Selenean summit

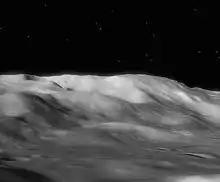
Artist view approaching the Selenian Summit heading SW, looking towards Engel'gardt crater.

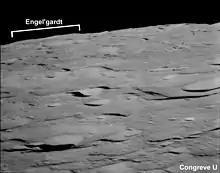
Annotated photograph from Apollo 11 facing east towards the rim of Engel'gardt, showing the summit in profile.

At some 10,786 m (35,387 ft) above the lunar mean, it is nearly twenty percent 'taller' than Earth's relative highest point, Everest. The summit is located along the north-eastern rim of Engel'gardt crater. Although methods of measurement differ somewhat (e.g., the Moon lacks a sea level), since its discovery in 2010 by the LRO teams, nowhere else has surpassed this region's height measurements on the lunar surface. Approximate coordinates for the summit are . Later meassurements put the summit at and .